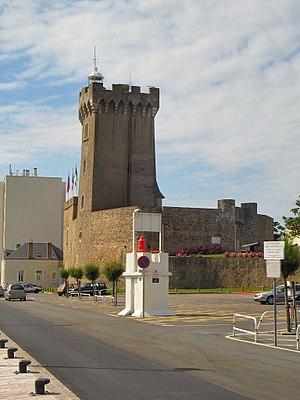
Cette liste recense les phares et quelques-uns des feux balisant les côtes de France.
La Chaume est un village rattaché par l'arrêt royal du 7 août 1754 à la ville des Sables-d'Olonne, en Vendée.